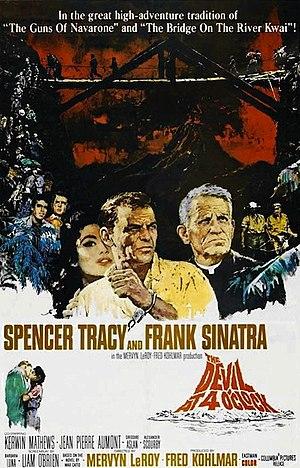
Le Diable à 4 heures est un film américain réalisé par Mervyn LeRoy, sorti en 1961.
Fred Kohlmar est un producteur de cinéma américain, né le 10 août 1905 à New York, mort le 13 octobre 1969 à Los Angeles — quartier d'Hollywood.
Charles Nelson — né le 15 avril 1901 en Suède, mort le 19 janvier 1997 à Los Angeles — est un monteur américain, membre de l'ACE.